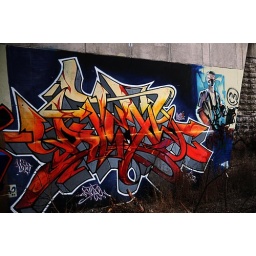
Found under a bridge in Toronto, ON near some train tracks.